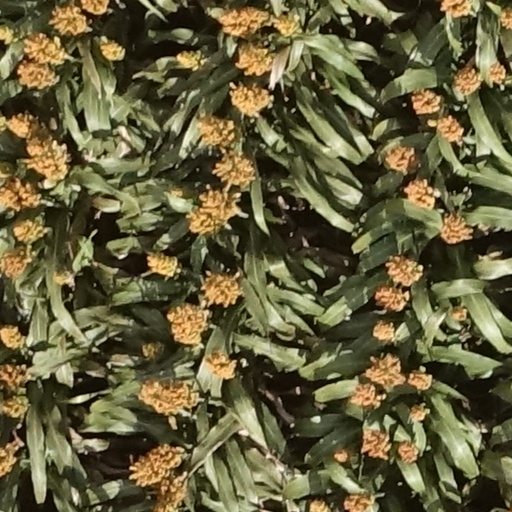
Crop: sorghum